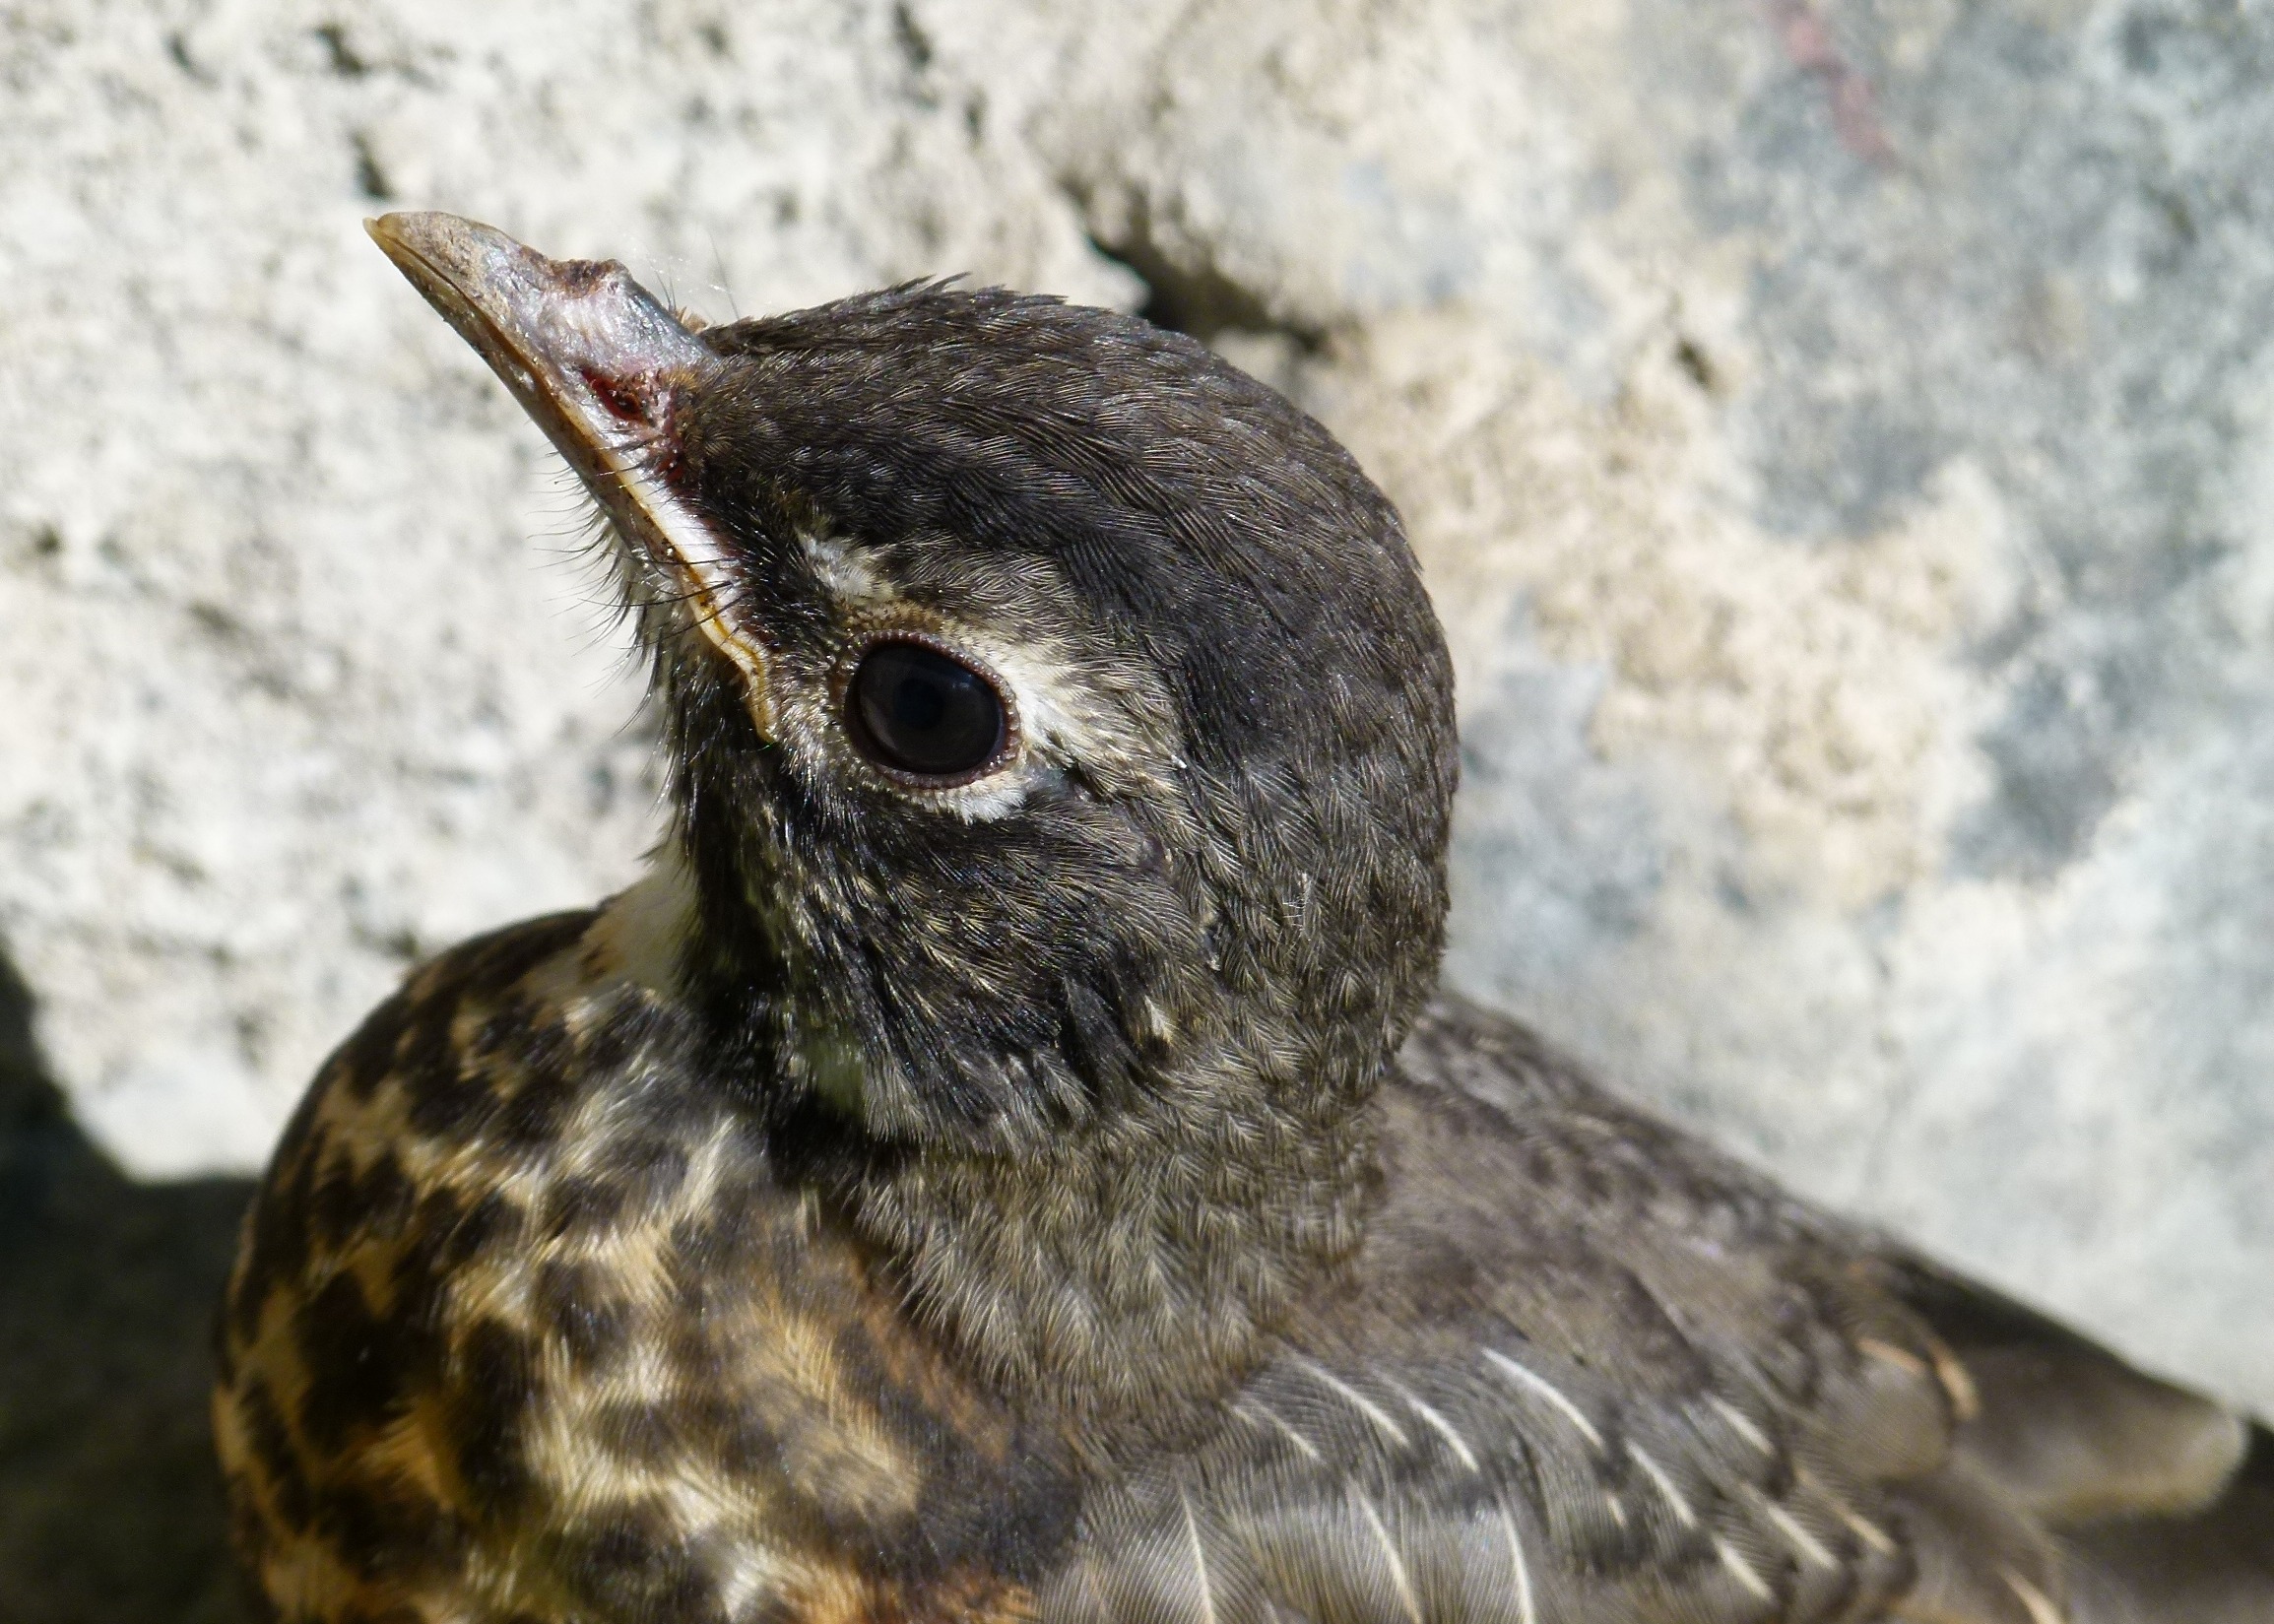
nature, bird, animal, wildlife, young, beak, fauna, close up, vertebrate, feathered, blackbird, chick, wren, red robin, perching bird